Frederic C. Adams Public Library

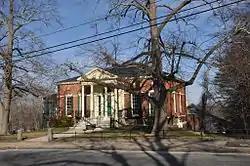

The Frederic C. Adams Public Library is a historic library building at 33 Summer Street in Kingston, Massachusetts. Designed by Joseph Everett Chandler (1864–1945), a major proponent of the Colonial Revival style, the library was built in 1898 and added to the National Register of Historic Places in 2001. The building ceased operation as a public library in December 1994, when the town opened the new Kingston Public Library at 6 Green Street.